2nd Battalion, Royal Australian Regiment

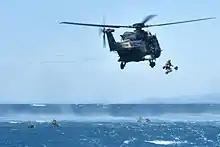
2 RAR (Amphib) soldiers helocasting from a MRH-90 helicopter during Exercise Sea Series 2018

In October 2001, 2 RAR returned to East Timor, known as AUSBATT V of UNTAET, taking over from 4 RAR (AUSBATT IV) and serving a relatively uneventful tour, handing over to 3 RAR (Para) (AUSBATT VI) in April 2002. The mission in East Timor concluded for the RAR Battalion's in 2004.